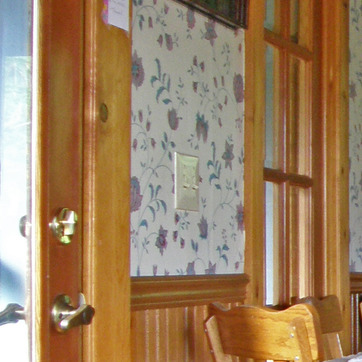
Material: plastic